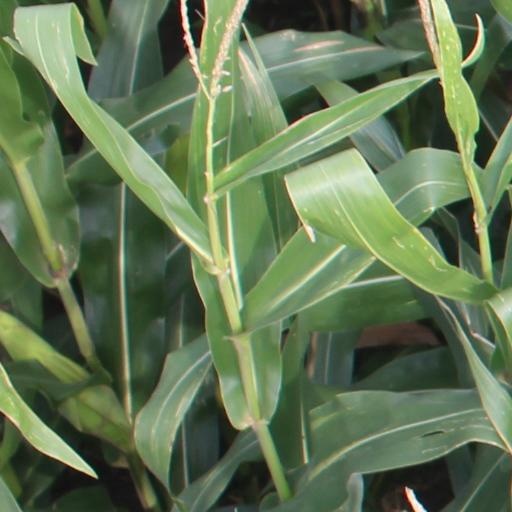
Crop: maize; corn